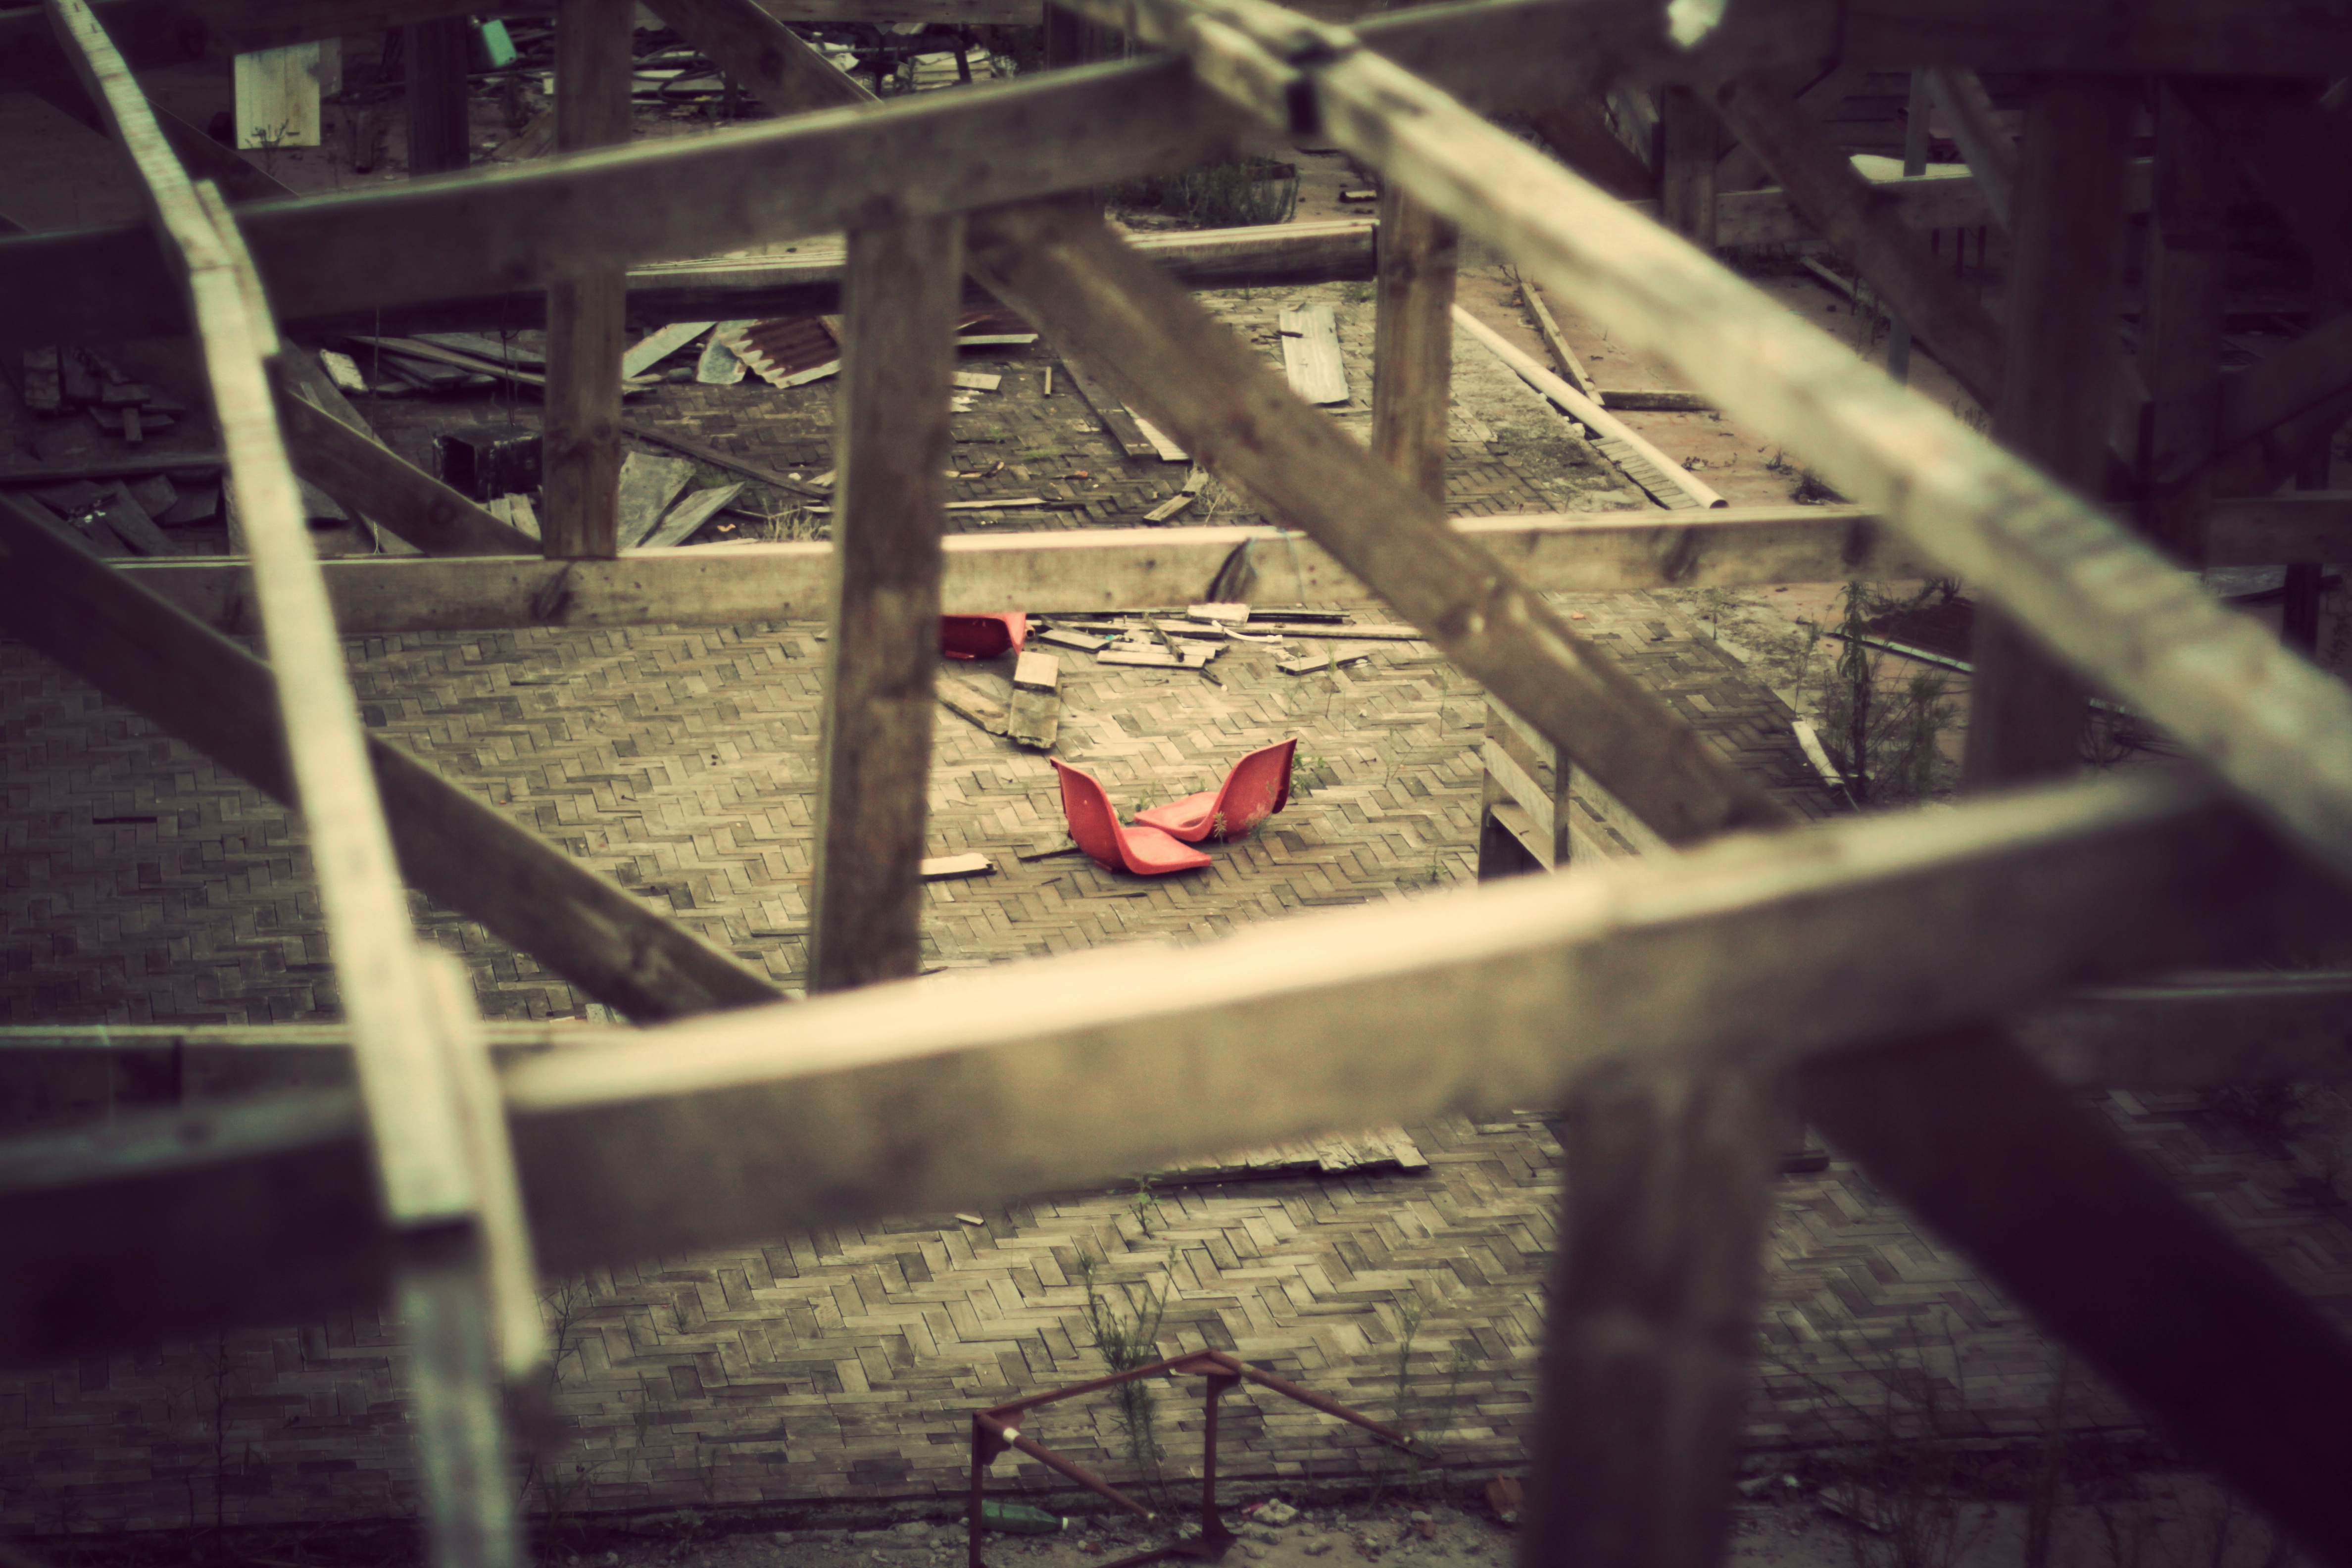
light, color, darkness, black, photograph, image, shape